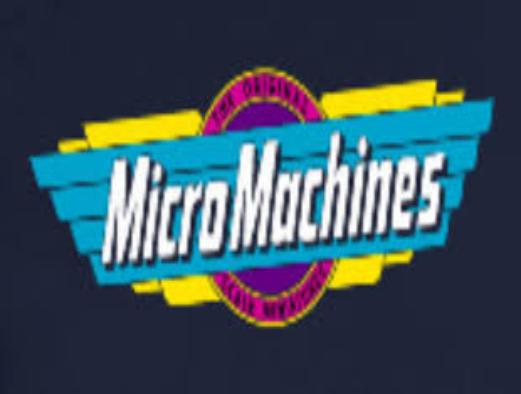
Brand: micro machines
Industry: Leisure